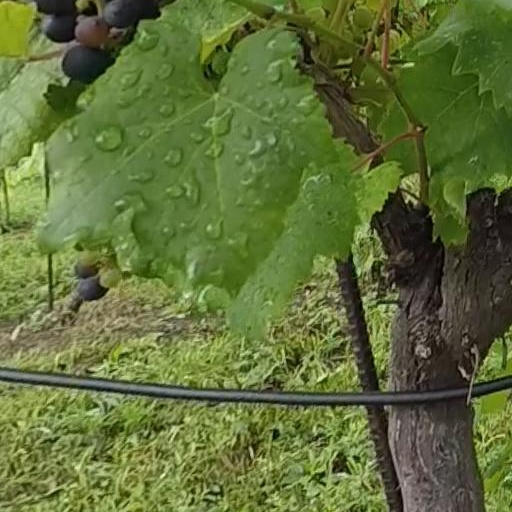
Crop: grape